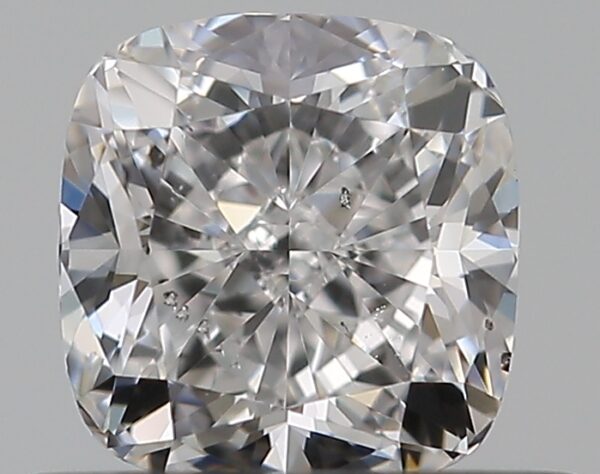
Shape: cushion
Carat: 0.5
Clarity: SI1
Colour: D
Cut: EX
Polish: EX
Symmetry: VG
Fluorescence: N
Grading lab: GIA
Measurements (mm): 4.49 x 4.33 x 3.01